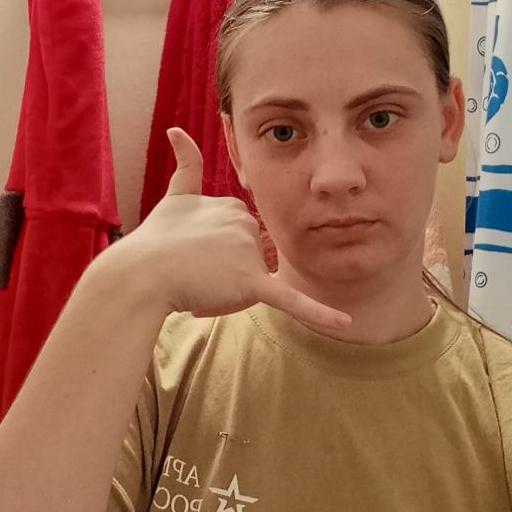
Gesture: call